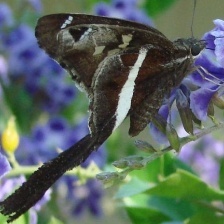
Species: METALMARK